Chicago and North Western D class

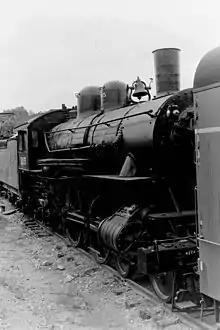
CNW 1015 at the Museum of Transportation in 1970

One locomotive has been preserved: CNW 1015, the first locomotive built. It is on display at the National Museum of Transportation at Kirkwood, Missouri.